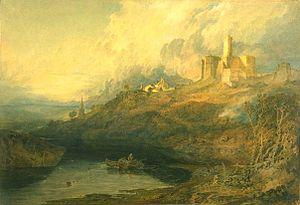
Le château de Warkworth est un bâtiment médiéval en ruine, situé dans la ville homonyme, dans le comté anglais du Northumberland. La ville et le château se trouvent sur une boucle formée par la Coquet, à moins d'un kilomètre de la côte nord-est de l'Angleterre.